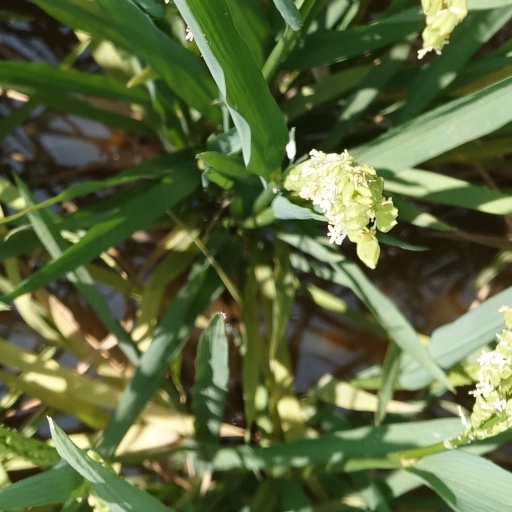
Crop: rice